Glyphosate

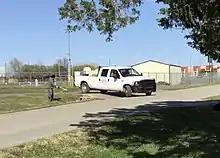
Landscaping company in Oklahoma applying a weed control product that contains glyphosate

Glyphosate has four ionizable sites, with pKa values of 2.0, 2.6, 5.6 and 10.6. Therefore, it is a zwitterion in aqueous solutions and is expected to exist almost entirely in zwitterionic forms in the environment. Zwitterions generally adsorb more strongly to soils containing organic carbon and clay than their neutral counterparts. Glyphosate strongly sorbs onto soil minerals, and, with the exception of colloid-facilitated transport, its soluble residues are expected to be poorly mobile in the free porewater of soils. The spatial extent of ground and surface water pollution is therefore considered to be relatively limited. Glyphosate is readily degraded by soil microbes to aminomethylphosphonic acid (AMPA, which like glyphosate strongly adsorbs to soil solids and is thus unlikely to leach to groundwater). Though both glyphosate and AMPA are commonly detected in water bodies, a portion of the AMPA detected may actually be the result of degradation of detergents and other aminophosphonates rather than degradation of glyphosate. The proportion of AMPA from non-glyphosate sources is claimed to be higher in Europe compared to USA. Glyphosate does have the potential to contaminate surface waters due to its aquatic use patterns and through erosion, as it adsorbs to colloidal soil particles suspended in runoff. Detection in surface waters (particularly downstream from agricultural uses) has been reported as both broad and frequent by the United States Geological Survey (USGS) researchers, although other similar research found equal frequencies of detection in urban-dominated small streams. Rain events can trigger dissolved glyphosate loss in transport-prone soils. The mechanism of glyphosate sorption to soil is similar to that of phosphate fertilizers, the presence of which can reduce glyphosate sorption. Phosphate fertilizers are subject to release from sediments into water bodies under anaerobic conditions, and similar release can also occur with glyphosate, though significant impact of glyphosate release from sediments has not been established. Limited leaching can occur after high rainfall after application. If glyphosate reaches surface water, it is not broken down readily by water or sunlight.